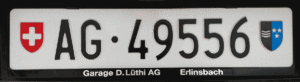
Le drapeau et les armoiries argoviennes sont des emblèmes officiels du Canton d'Argovie.